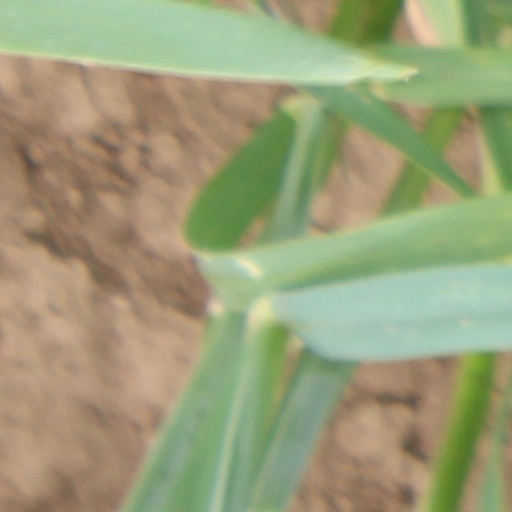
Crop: wheat